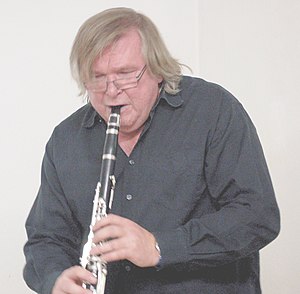
Theo Jörgensmann
Theo Jörgensmann, 2009.
Theo Jörgensmann, er en tysk klarinettist, orkesterleder og komponist. Han regnes blandt de førende klarinetspillere i Free Jazz.